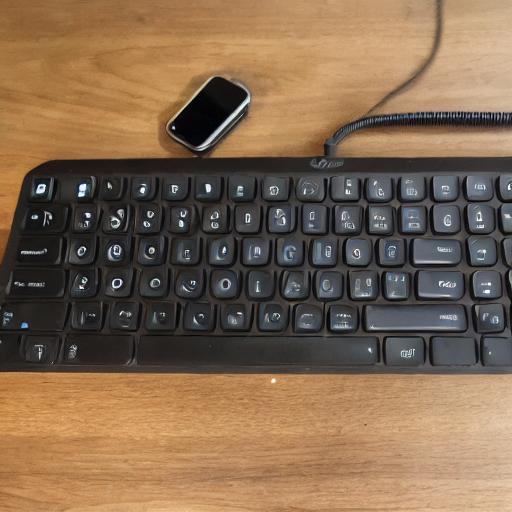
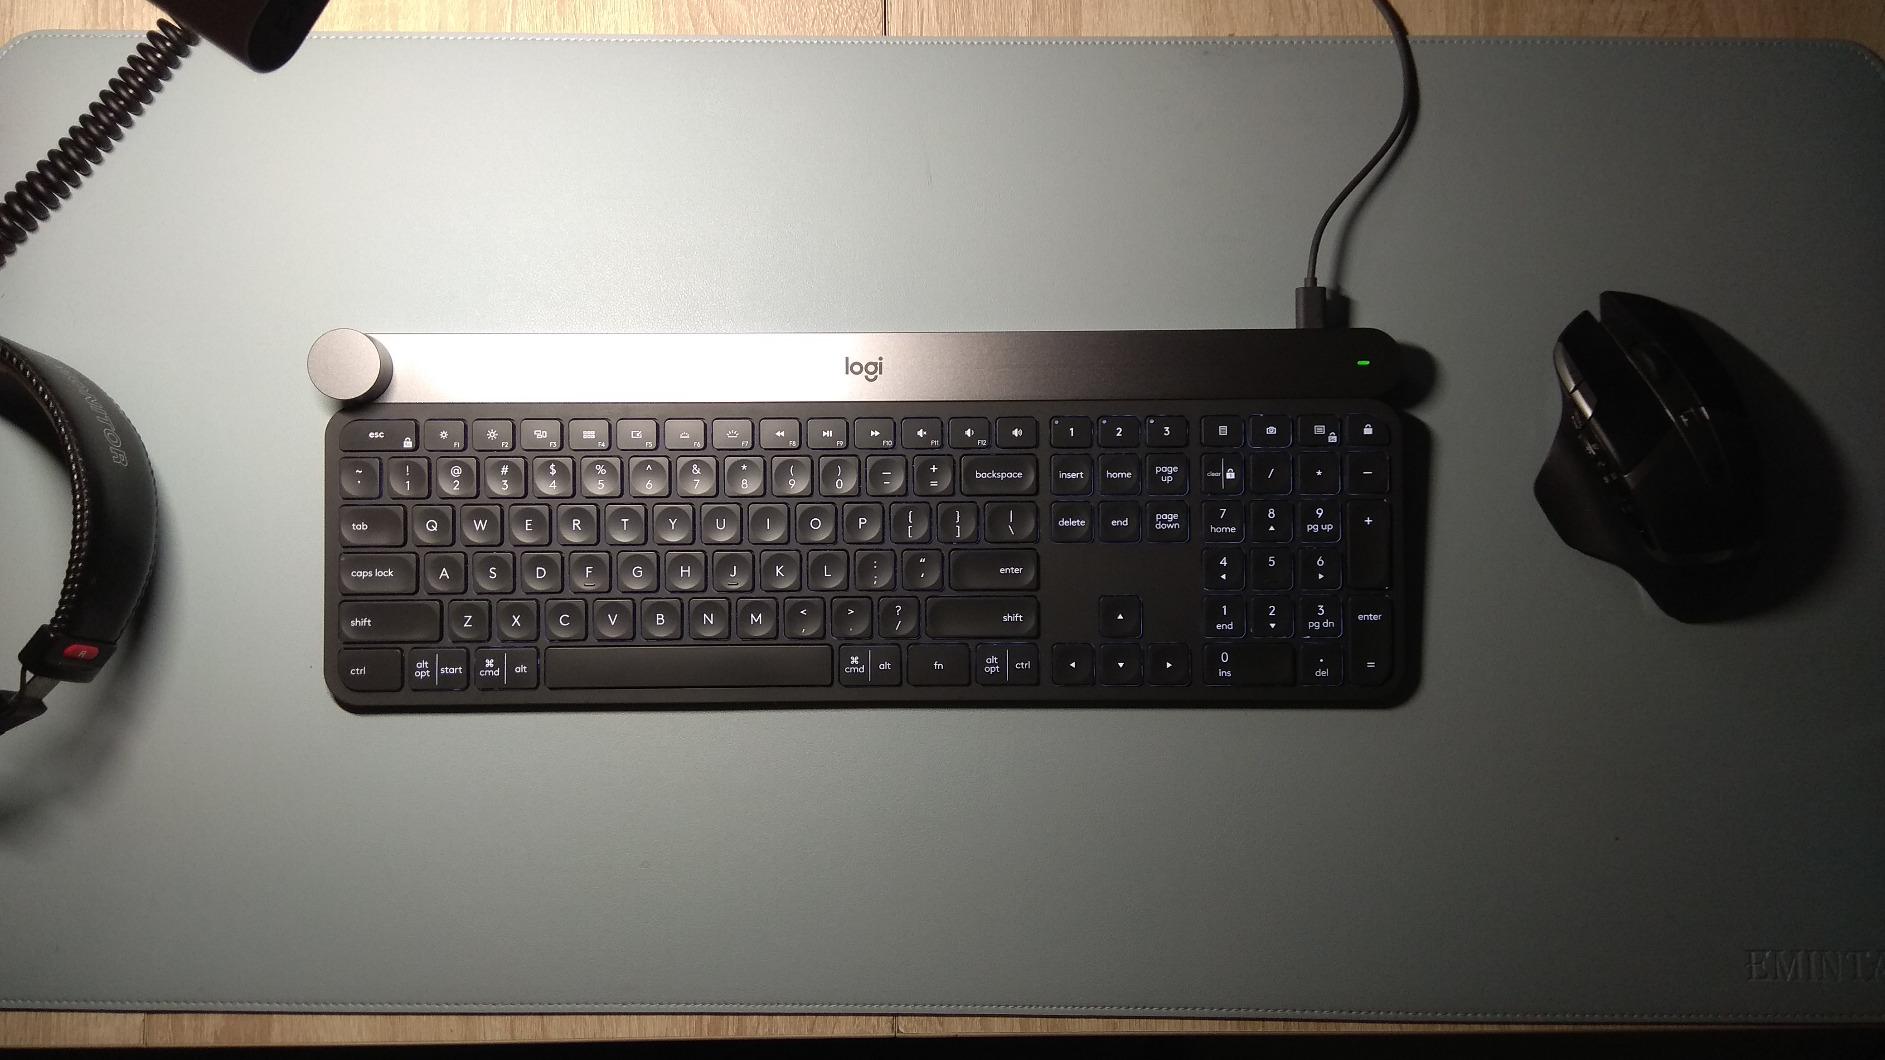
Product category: keyboard
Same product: no